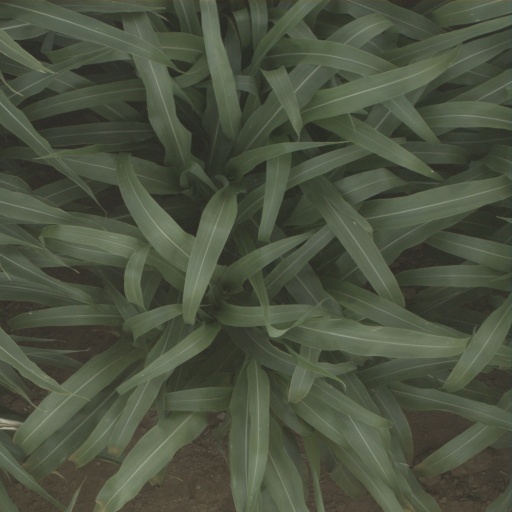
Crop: sorghum